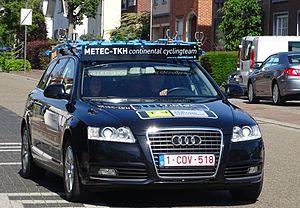
Reportage réalisé le dimanche 14 juin à l'occasion du départ et de l'arrivée du Tour du Limbourg 2015 à Tongres, Belgique.
La saison 2015 de l'équipe cycliste Metec-TKH-Mantel est la huitième de cette équipe.